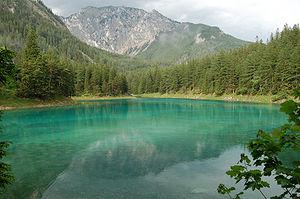
Le massif du Hochschwab est un massif des Préalpes orientales septentrionales. Il s'élève en Autriche.